Barbara von Krüdener

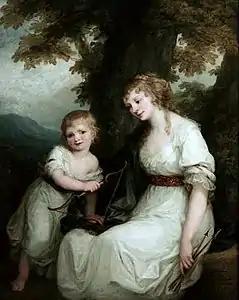
Baroness von Krüdener and her son Paul, painted in 1786 by Angelica Kauffman

Beate Barbara Juliane Freifrau von Krüdener (née Freiin von Vietinghoff genannt Scheel), often called by her formal French name, Madame de Krüdener, was a Baltic German religious mystic, author, and Pietist Lutheran theologian who exerted influence on wider European Protestantism, including the Swiss Reformed Church and the Moravian Church, and whose ideas influenced Tsar Alexander I of Russia.